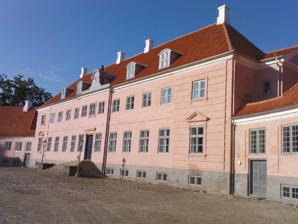
Building: Moesgård
Country: Denmark
Year built: 1778
Historic building in Aarhus Municipality, Denmark Moesgård Main manor building General information Architectural style Neoclassical Location Aarhus Municipality , Denmark Completed 1778 Moesgård is a former manor house and a listed building in Aarhus Municipality . The current  buildings were completed in 1778 and was listed in the Danish registry of protected buildings and places by the Danish Heritage Agency on 17 July 1918. The manor and estate is situated in the district of Højbjerg , 10 kilometers south of the city centre of Aarhus . Administratively it belongs to the Mårslet Parish and is today owned by Moesgård Museum . The museum cooperates with the School of Culture and Society from Aarhus University on the subjects of history, archaeology, anthropology and oriental studies with most teaching and lectures being held in the manor buildings. In 2013 the university took over the buildings when a new museum building was completed and most activities related to the museum moved there. History The courtyard The original Moesgård and its owners can be traced back to the late 14th century but the area was likely farmed much earlier. The site of the current manor is believed to be different from the original farm which was likely moved and rebuilt after it burned down during wars with Sweden in the mid-17th century. In the mid 19th century traces of a courtyard was found about a kilometer south-west from the current manor and it is believed this is the location of the original farm. The name "Moesgård" can be literally translated to "bog farm" which hints at a bog in the area which is consistent with archaeological evidence showing signs of wetlands in that area. In 1660 Mogens Friis owned Moesgård along with the manors Østergaard and Skrumstrup in his large land holdings south of Aarhus. In 1662 he was granted new lands north of the city as compensation for losses incurred during the Dano-Swedish War of 1658–1660 and he established the county of Frijsenborg . Mogens Friis sold his manors south of the city to Gabriel Marselis who had been granted land holdings in the area by the crown in payment for war debts. Gabriel Marselis rebuilt the newly burnt Moesgård where it stands today. Upon his death in 1673 his land holdings were split between his four sons and his son Vilhelm Marselis inherited the manors Skrumstrup and Moesgaard. Vilhelm Marselis had a new barony established at Skrumstrup Manor which was renamed Vilhelmsborg while he assumed the new family-name Gyldenkrone (English: "Golden Crown" ). Moesgård became an allodial title to the new barony but remained in the Marselis family until the early 19th century. The current main building was constructed in 1780–84 by Christian Frederik Gyldenkrone but the manor was suffering economically and his son Frederik Christian Gyldenkrone became the last owner as the state assumed ownership of the manor in 1822. In 1838 Torkild Dahl bought the manor and it remained in the Dahl family until the mid-20th century. Thorkild Dahl was politically active as a member of the Folketing and was interested in history and classical studies. He compiled a large library of books and worked to establish a museum of history in Aarhus. In 1960 Århus County bought the manor from the estate of Torkild Dahl's daughter with the intention to redevelop the lands for public use. The lands were turned into recreational areas of forests and beaches while some of the agricultural buildings were turned into a museum from designs by C.F. Møller . In 2013 the anthropological and archaeological department of Aarhus University took over the buildings as a new museum building north-west of the manor was completed in 2014. Architecture The manor is designed around a large courtyard, the historicist main building facing west with two curved wings extending to the sides to form the east boundary of the courtyard. On each side of the court yard stands the agricultural buildings from the 1800s symmetrically enclosing the court yard. East of the main building lies a large garden laid out in romantic style with watercourses, bridges and stone levees . Moesgård is accessed by a long road lined with poplars which was established in the 1800s when the road from Aarhus to Odder was created. Owners 1396–1410 – Erik Nielsen Gyldenstierne 1410–1425 – Niels Eriksen Gyldenstierne 1425–1455 – Erik Nielsen Gyldenstierne 1455–1463 – Erik Nielsen Gyldenstierne's estate 1463–1473 – Peder Eriksen Gyldenstierne 1473–1504 – Oluf Pedersen Gyldenstierne 1504–1550 – Oluf Pedersen Gyldenstierne's estate 1550–1560 – Lene Olufsdatter Gyldenstierne 1560–1563 – Jost Andersen Ulfeldt 1563–1565 – Anne Nielsdatter Kaas 1565–1591 – Anne Nielsdatter Kaas's estate 1591–1623 – Edel Jostsdatter Ulfeldt / Helvig Jostsdatter Ulfeldt / Kirsten Jostsdatter Ulfeldt 1623–1638 – Helvig Jostsdatter Ulfeldt 1638–1648 – Johan Kjeldsen Brockenhuus 1648–1651 – Niels Friis 1651–1662 – Mogens Nielsen Friis 1662–1673 – Gabriel Marselis 1673–1683 – Vilhelm baron Güldencrone no. 1 1683–1692 – Regitze Sophie Vind 1692–1701 – Christian baron Güldencrone / Jørgen baron Güldencrone / Vilhelm baron Güldencrone no. 2 1701–1746 – Christian baron Güldencrone 1746–1747 – Vilhelm baron Güldencrone no. 3 1747–1753 – Matthias baron Güldencrone 1753–1788 – Christian Frederik baron Güldencrone 1788–1822 – Frederik Julius Christian baron Gyldenkrone 1822–1838 – Danish state 1838–1844 – Torkild Christian Dahl / Peder Jacob Møller 1844–1872 – Torkild Christian Dahl 1872–1911 – Emilie Andersen Dahl 1911–1952 – Bothilde Torkilsdatter Dahl 1952–1960 – Bothilde Torkilsdatter Dahl's estate 1960–1964 – Århus County 1964–present – Forhistorisk Museum, now known as Moesgård Museum Gallery One wing of the manor View from the garden The poplar avenue in the Manor garden References